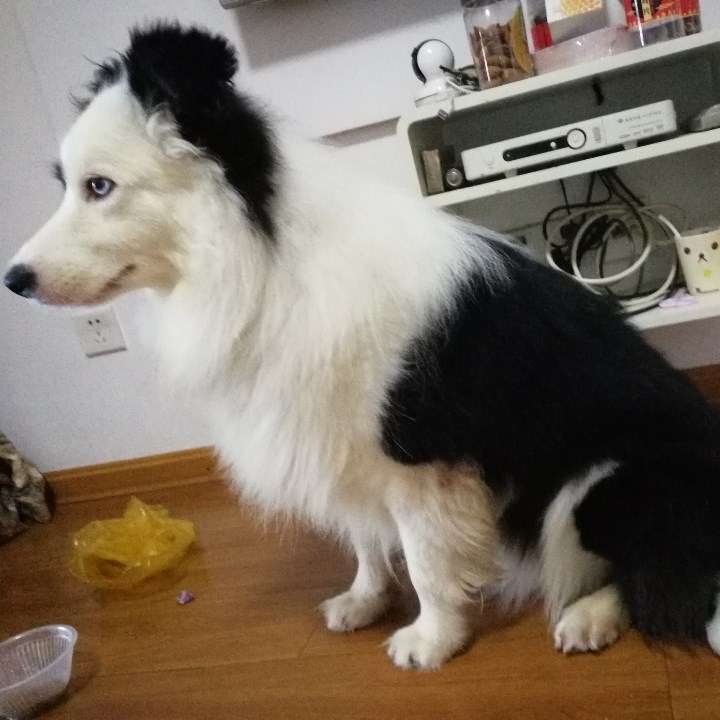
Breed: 2594-n000109-Border_collie